1917 Salford North by-election

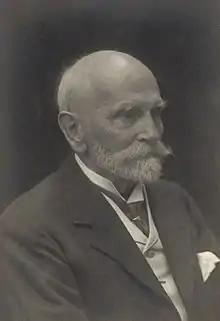
Sir William Byles

The 1917 Salford North by-election was held on 2 November 1917. The by-election was held due to the death of the incumbent Liberal MP, Sir William Byles. It was won by the Independent Labour Party candidate Ben Tillett.